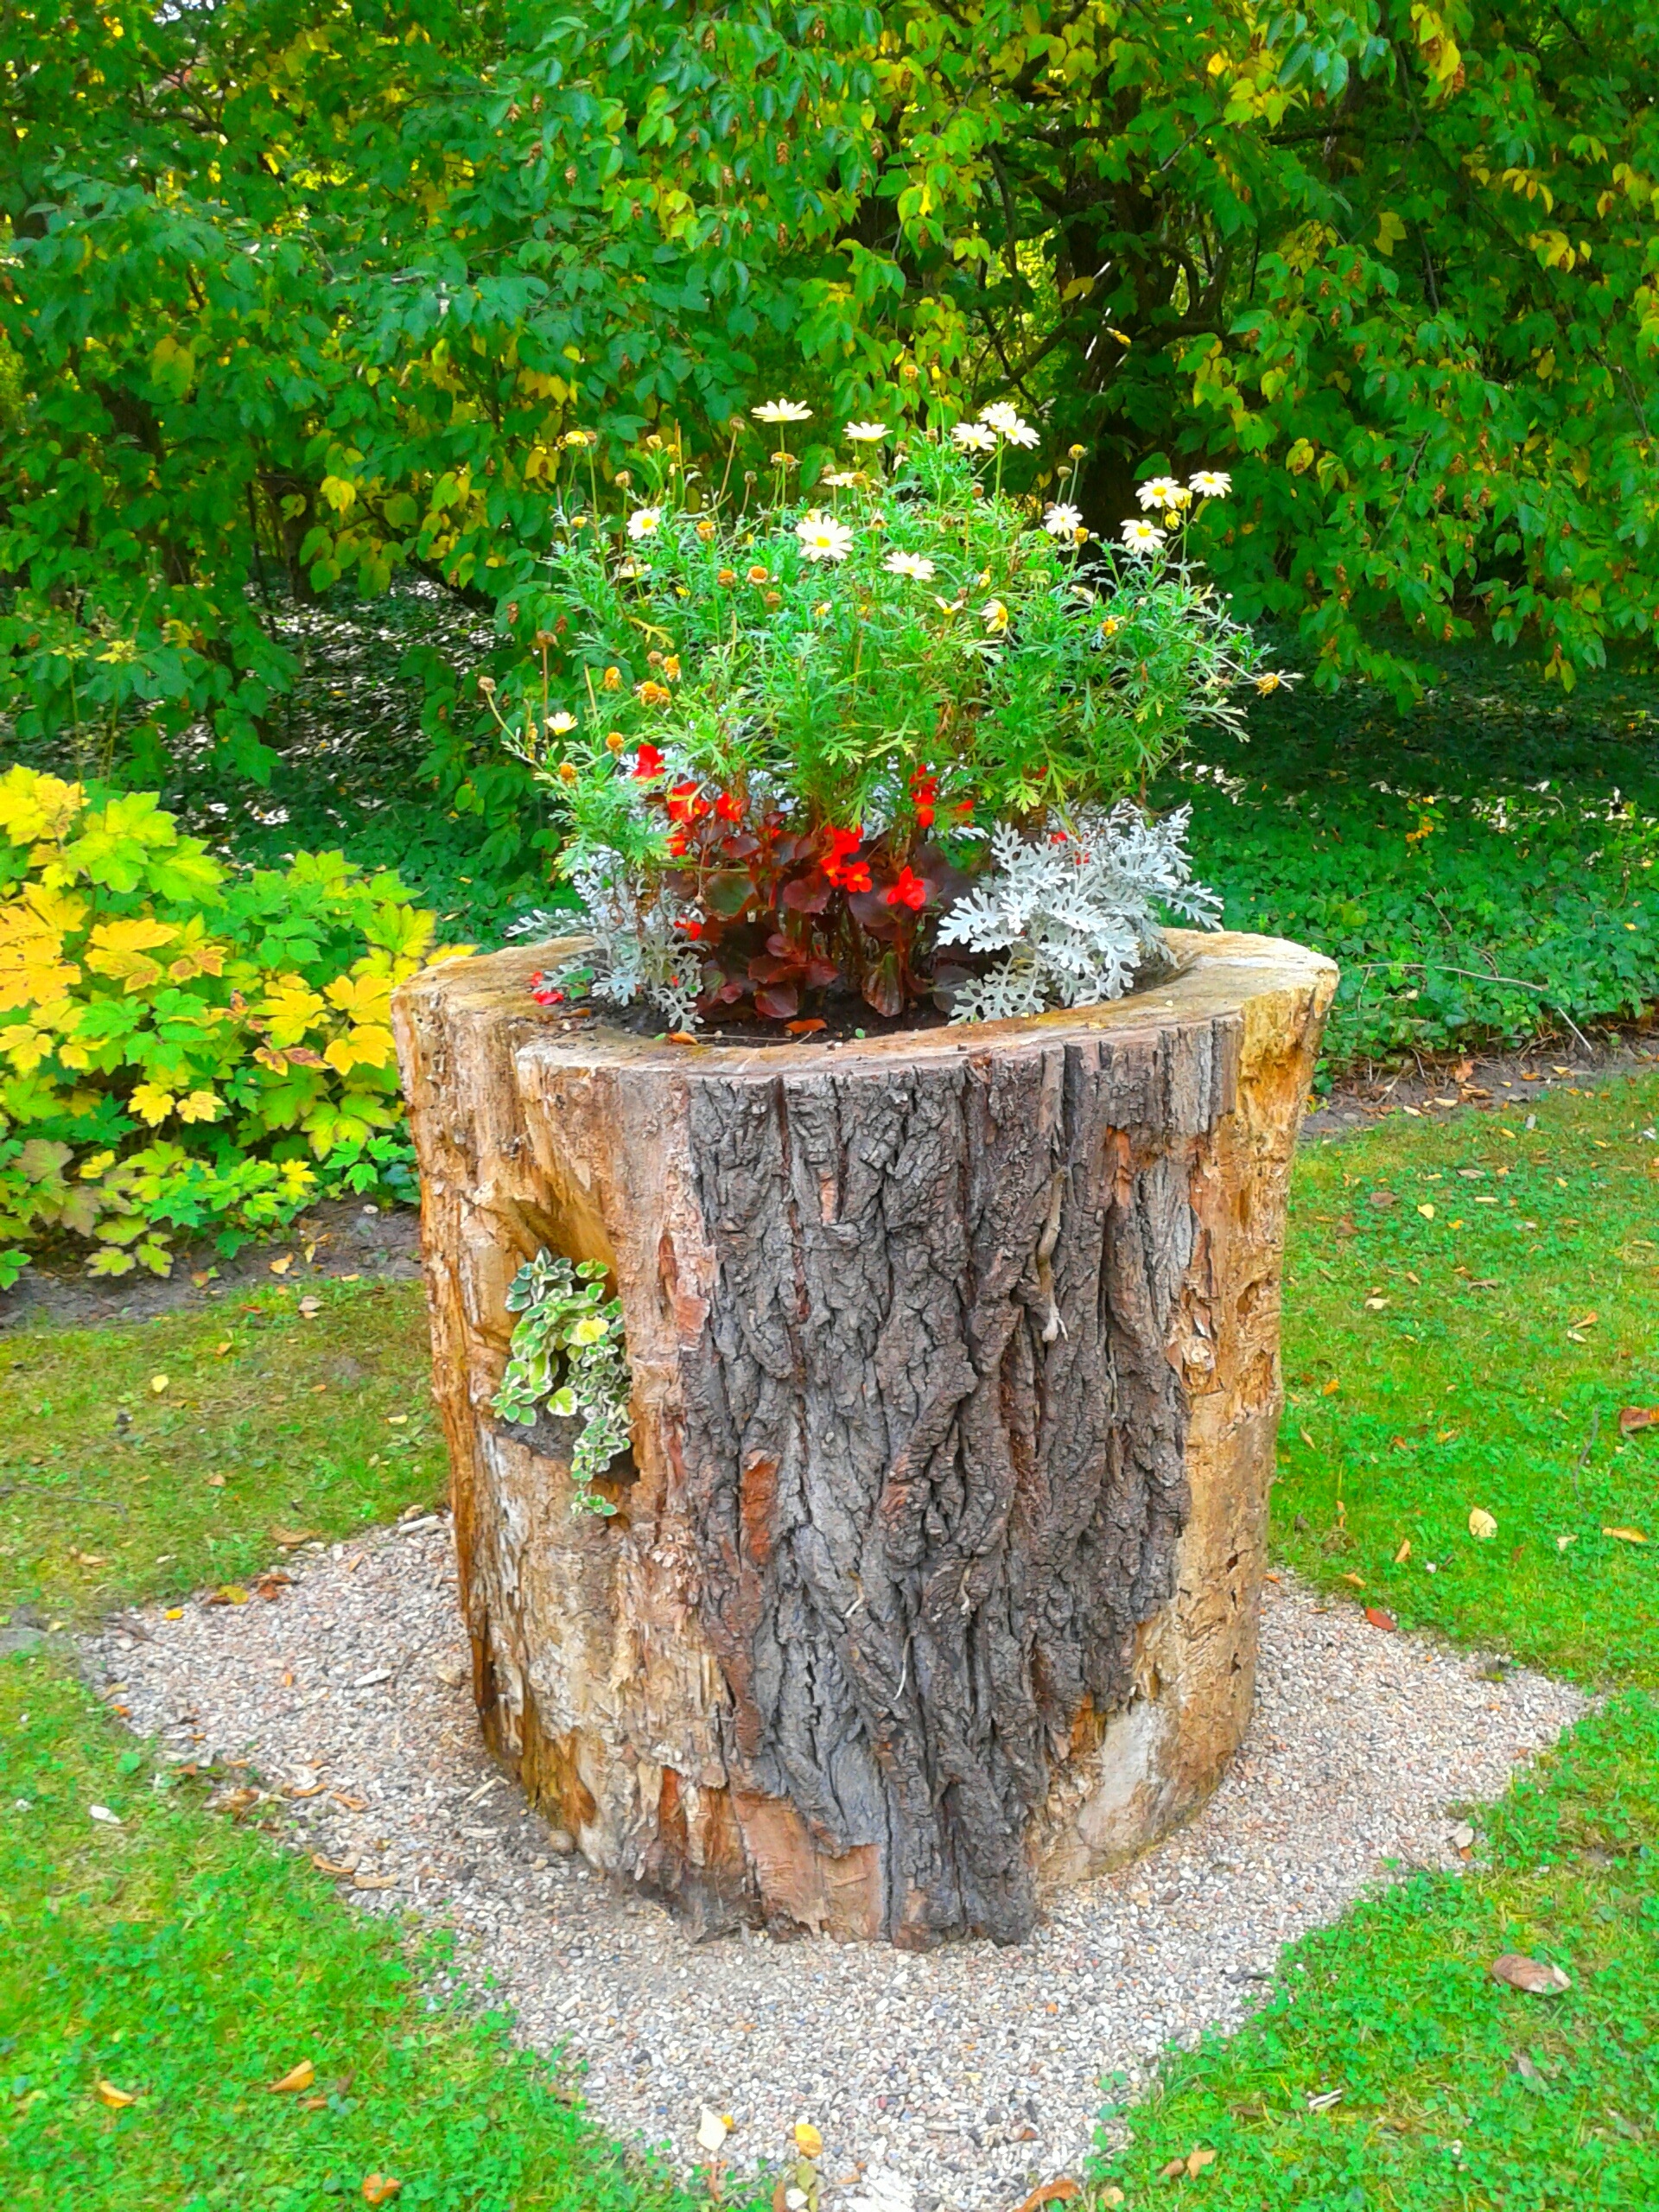
tree, plant, lawn, flower, summer, spring, park, backyard, botany, garden, ornament, flowers, shrub, fountain, yard, water feature, man made object, woody plant